Sten Samuelson

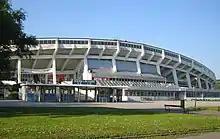
Malmö Stadion in Malmö

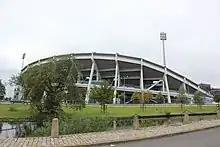
Ullevi in Gothenburg,

Sten Samuelson (30 April 1926 in Ängelholm, Skåne County, Sweden – 4 July 2002 in Montreux, Switzerland) was a Swedish architect.